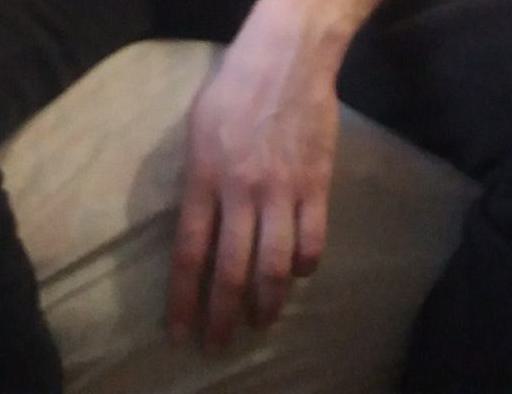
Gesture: no_gesture